2018 United Kingdom wildfires

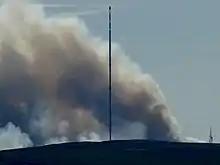
Smoke plumes rising above the Winter Hill TV transistor

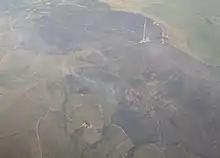
Aerial view showing the extent of damage on 2 July

A large wildfire broke out on Winter Hill, north of Bolton in Greater Manchester, at around 3:20 pm on Thursday 28 June 2018; near the Winter Hill transmitting station. Initially, five fire engines from Greater Manchester and seven from the Lancashire Fire and Rescue Service were sent to tackle the blaze with specialist fire-fighting equipment. They were supported by firefighting teams from United Utilities and volunteers and vehicles from Bolton Mountain Rescue Team, and later other local volunteer teams including Lancaster Area Search and Rescue. By nightfall, that fire had reached more in size with a total of fifteen fire crews from Lancashire trying to stop the fire from spreading. The next day, fire services were also assisted by a United Utilities helicopter which was dropping tonnes of water from the nearby Rivington Reservoirs onto the fire. At the time huge plumes of smoke from the moors could be seen from as far away as Wigan, and was measured on pollution instruments as far away as Blackpool. People who were affected by the smoke were advised to keep windows closed and doors shut. The fire also caused a number of roads and footpaths in the area to be closed due to public safety, with firefighters later setting up a 'four-mile no-go zone' around the affected area.